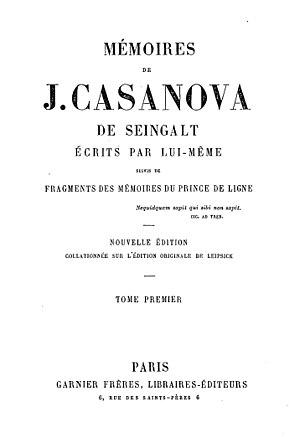
Peu d’œuvres auront été aussi malmenées que l’Histoire de Jacques Casanova de Seingalt vénitien, écrite par lui-même à Dux, en Bohême, selon le titre que lui avait donné Casanova.